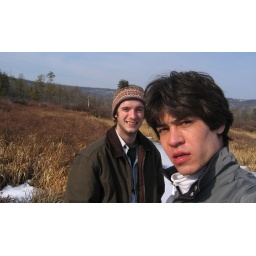
moments after schloemer dunked my face in the frozen water